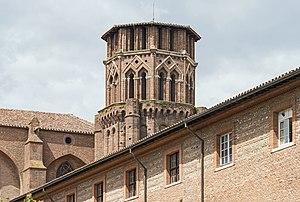
L'arc en mitre, ou arc en fronton, ou arc angulaire est un arc composé de deux droites inclinées formant un angle.
Cet article recense les monuments historiques de Toulouse.
Cet article recense les monuments historiques de France classés en 1840, la première protection de ce type dans le pays.